Wilhelm Schimmel

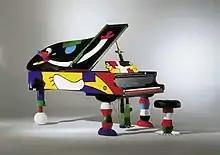
Schimmel Otma Alt Piano

1952 Schimmel Pianos caused a sensation with the presentation of the first transparent acrylic glass piano. The glass piano was improved 30 years later by Nicholas Schimmel. The piano soon became famous as it toured the world with the entertainer Udo Jürgens. Today the glass piano is highly demanded for TV shows, concerts tours and stages.